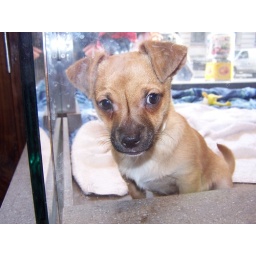
One of the dogs in the window of this awesome animal shelter/dog store in SOHO